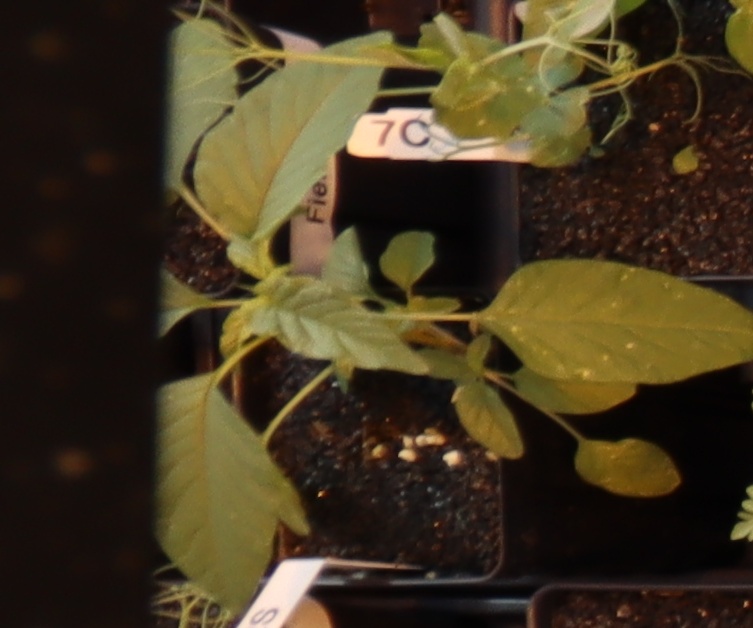
Label: Palmer Amaranth